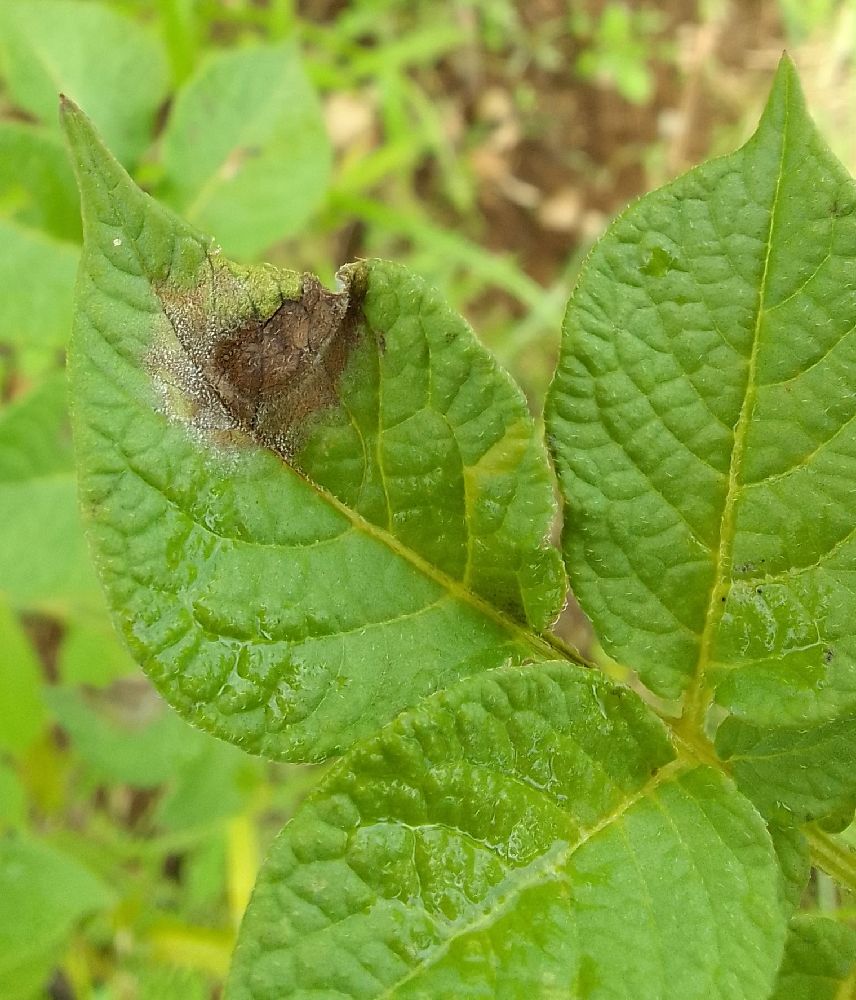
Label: Late blight